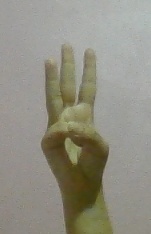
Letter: thaa